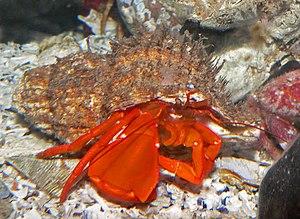
Les appellations pagure, bernard-l'ermite ou bernard-l'hermite peuvent désigner plusieurs espèces de crustacés de la super-famille des Paguroidea, dont le bernard-l'ermite Pagurus bernhardus.
Elassochirus est un genre de bernard-l'hermites.
Paguridae est une famille de crustacés décapodes. La plupart des espèces de cette famille sont des bernard-l'ermite ou bernard-l'hermite aussi appelés « pagures ».